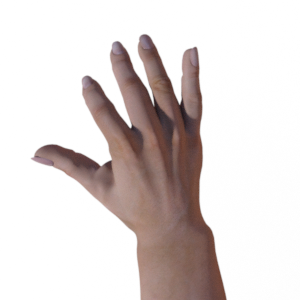
Label: paper